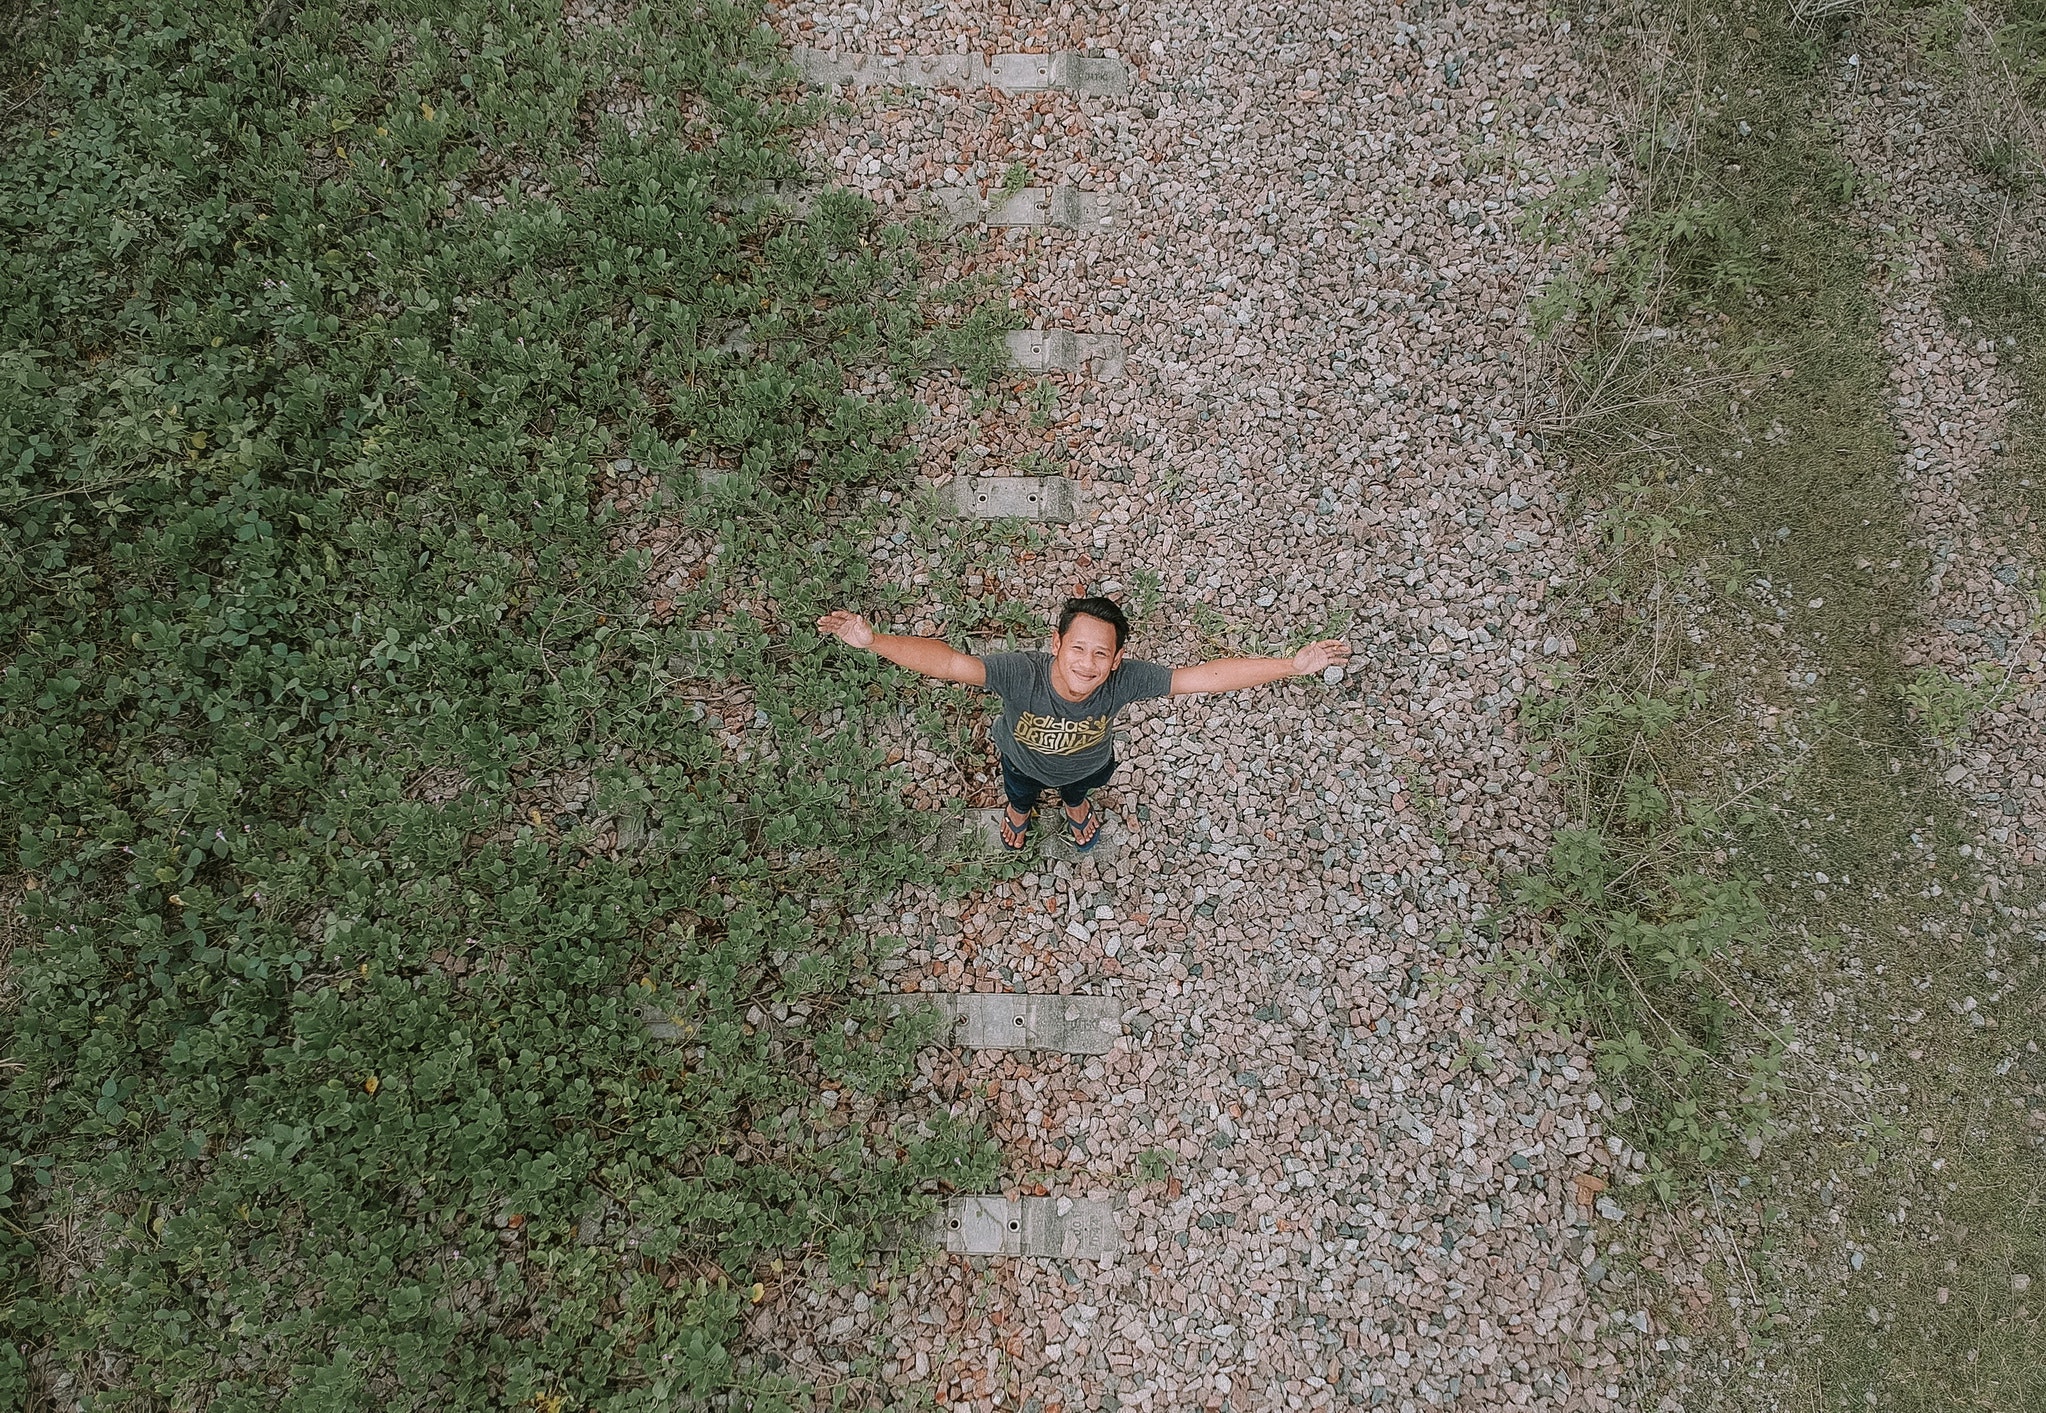
grass, grass family, soil, fun, photography, plant